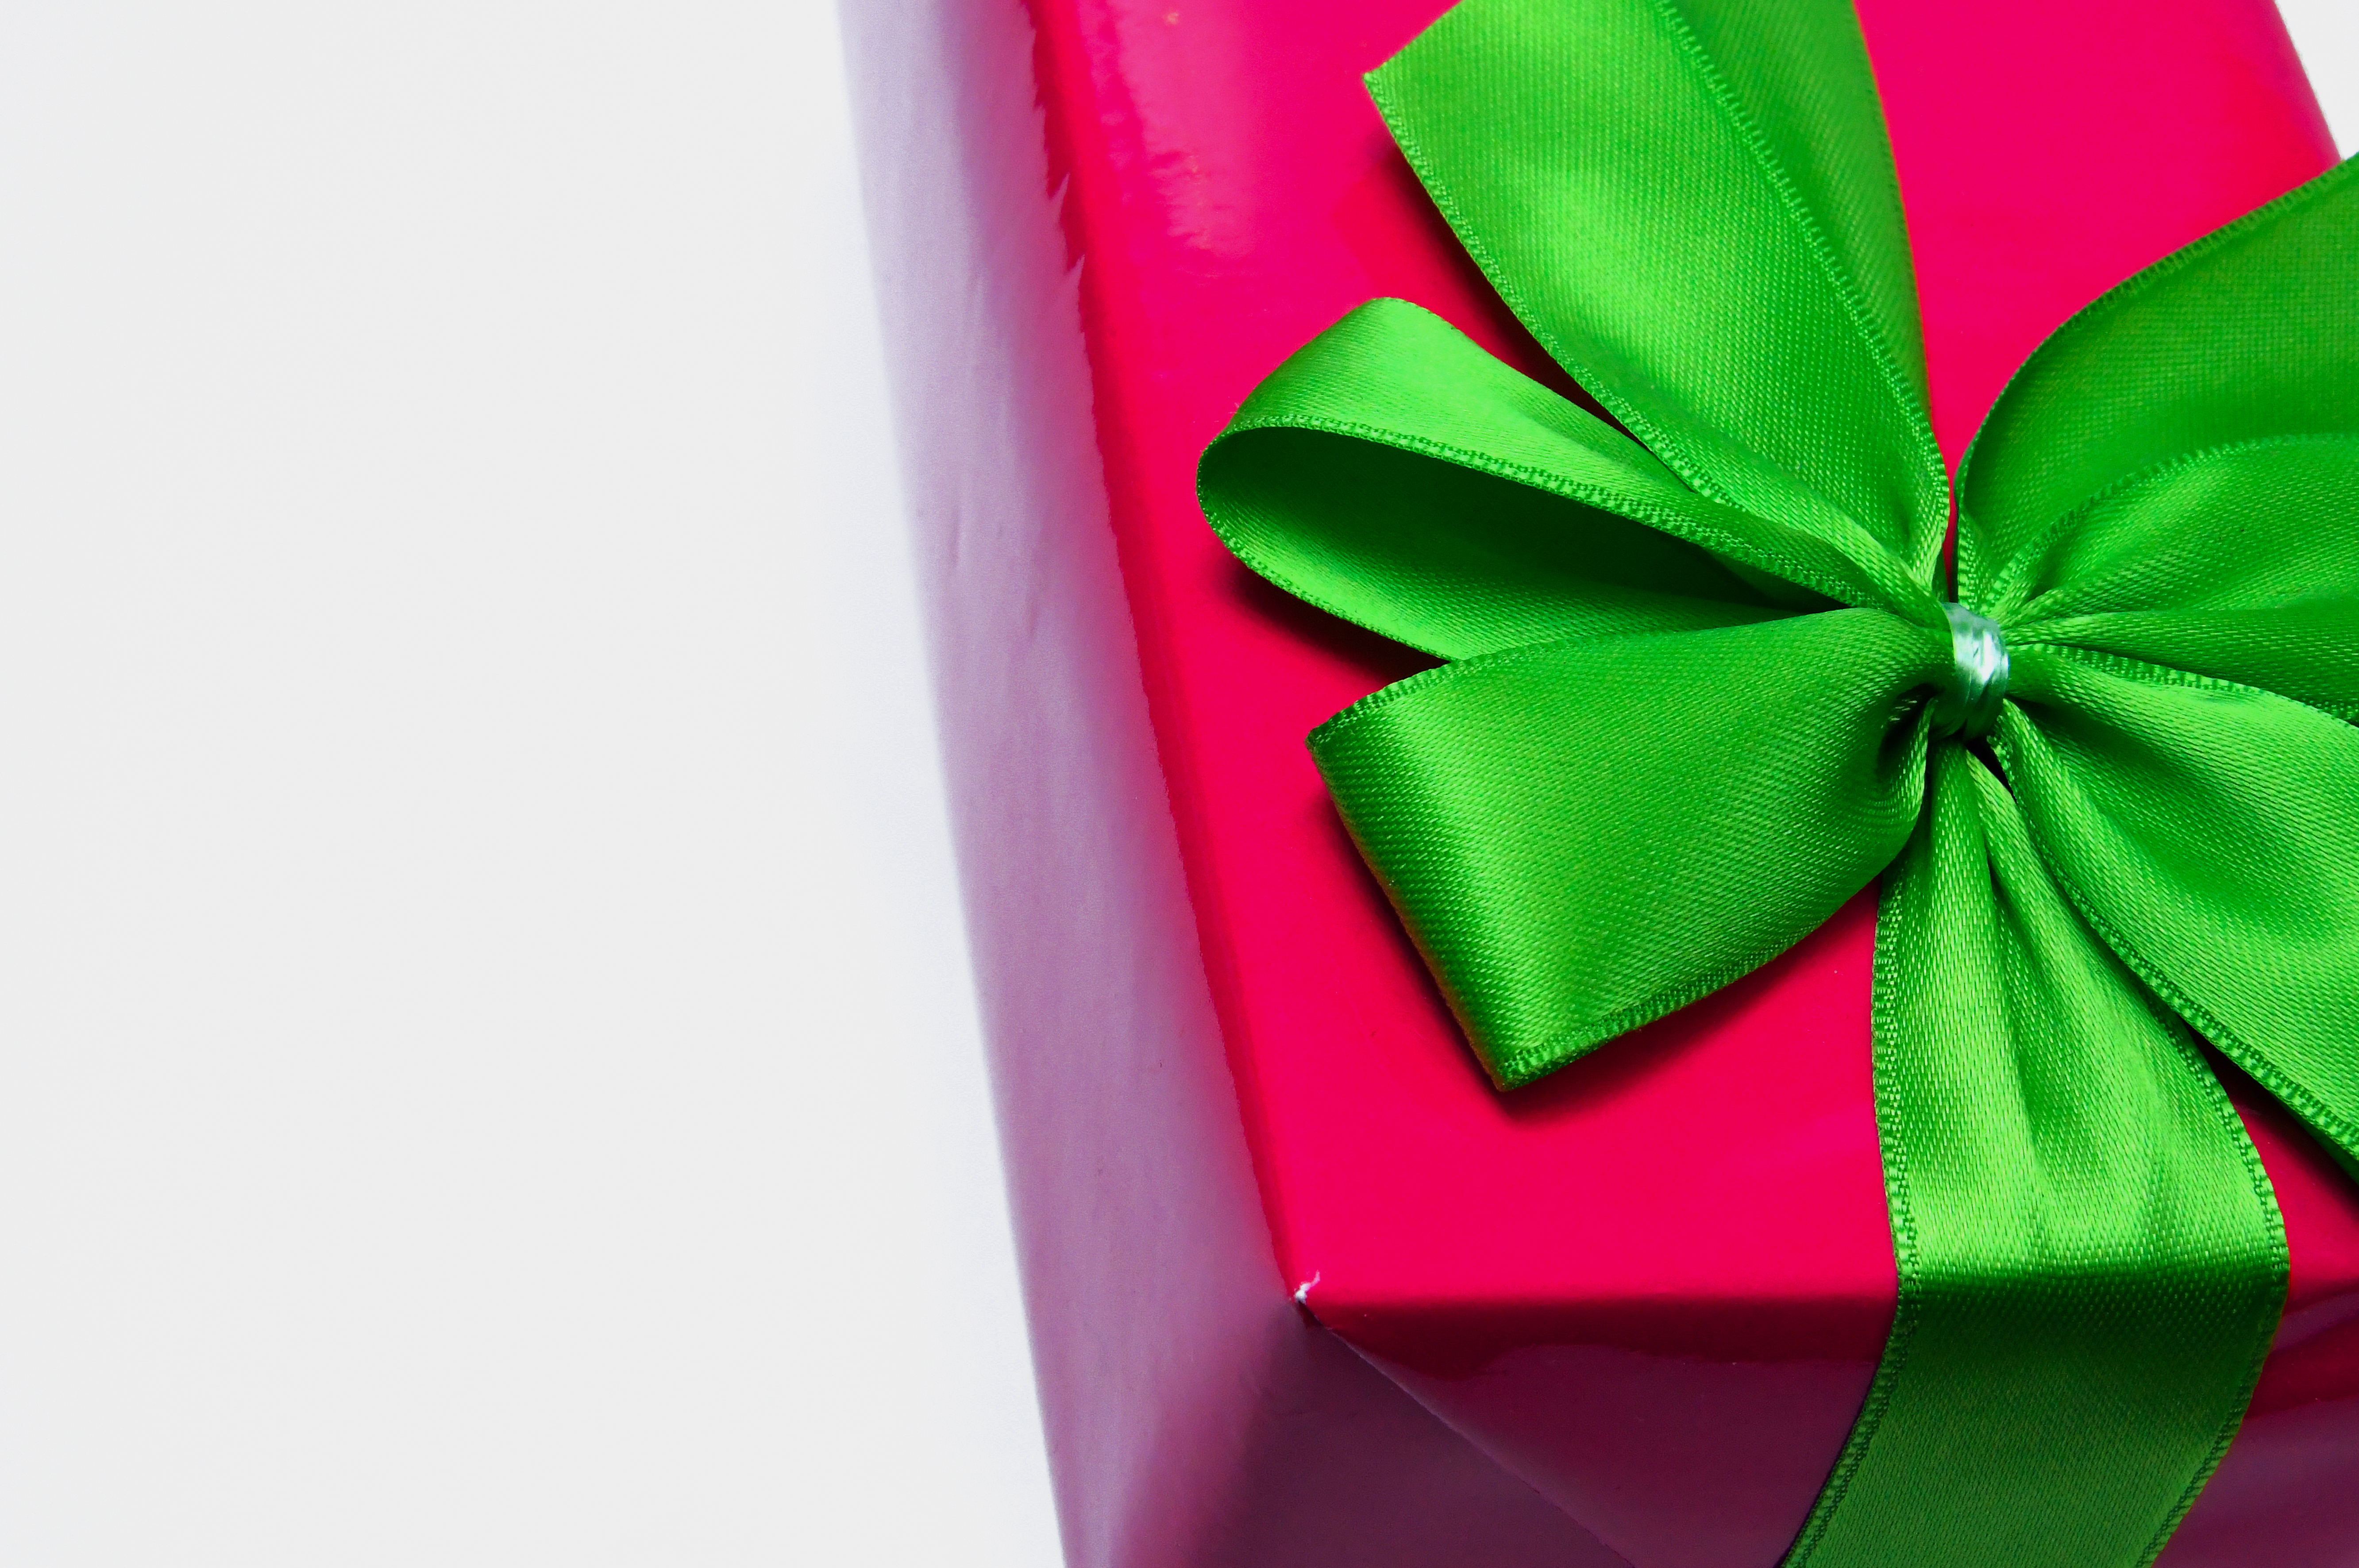
gift, box, pink, day, background, isolated, white, green, bow, holiday, open, valentine, ribbon, birthday, surprise, card, present, table, flowers, celebration, greeting, anniversary, shopping, concept, red, decoration, package, wrap, party, new, shiny, petal, magenta